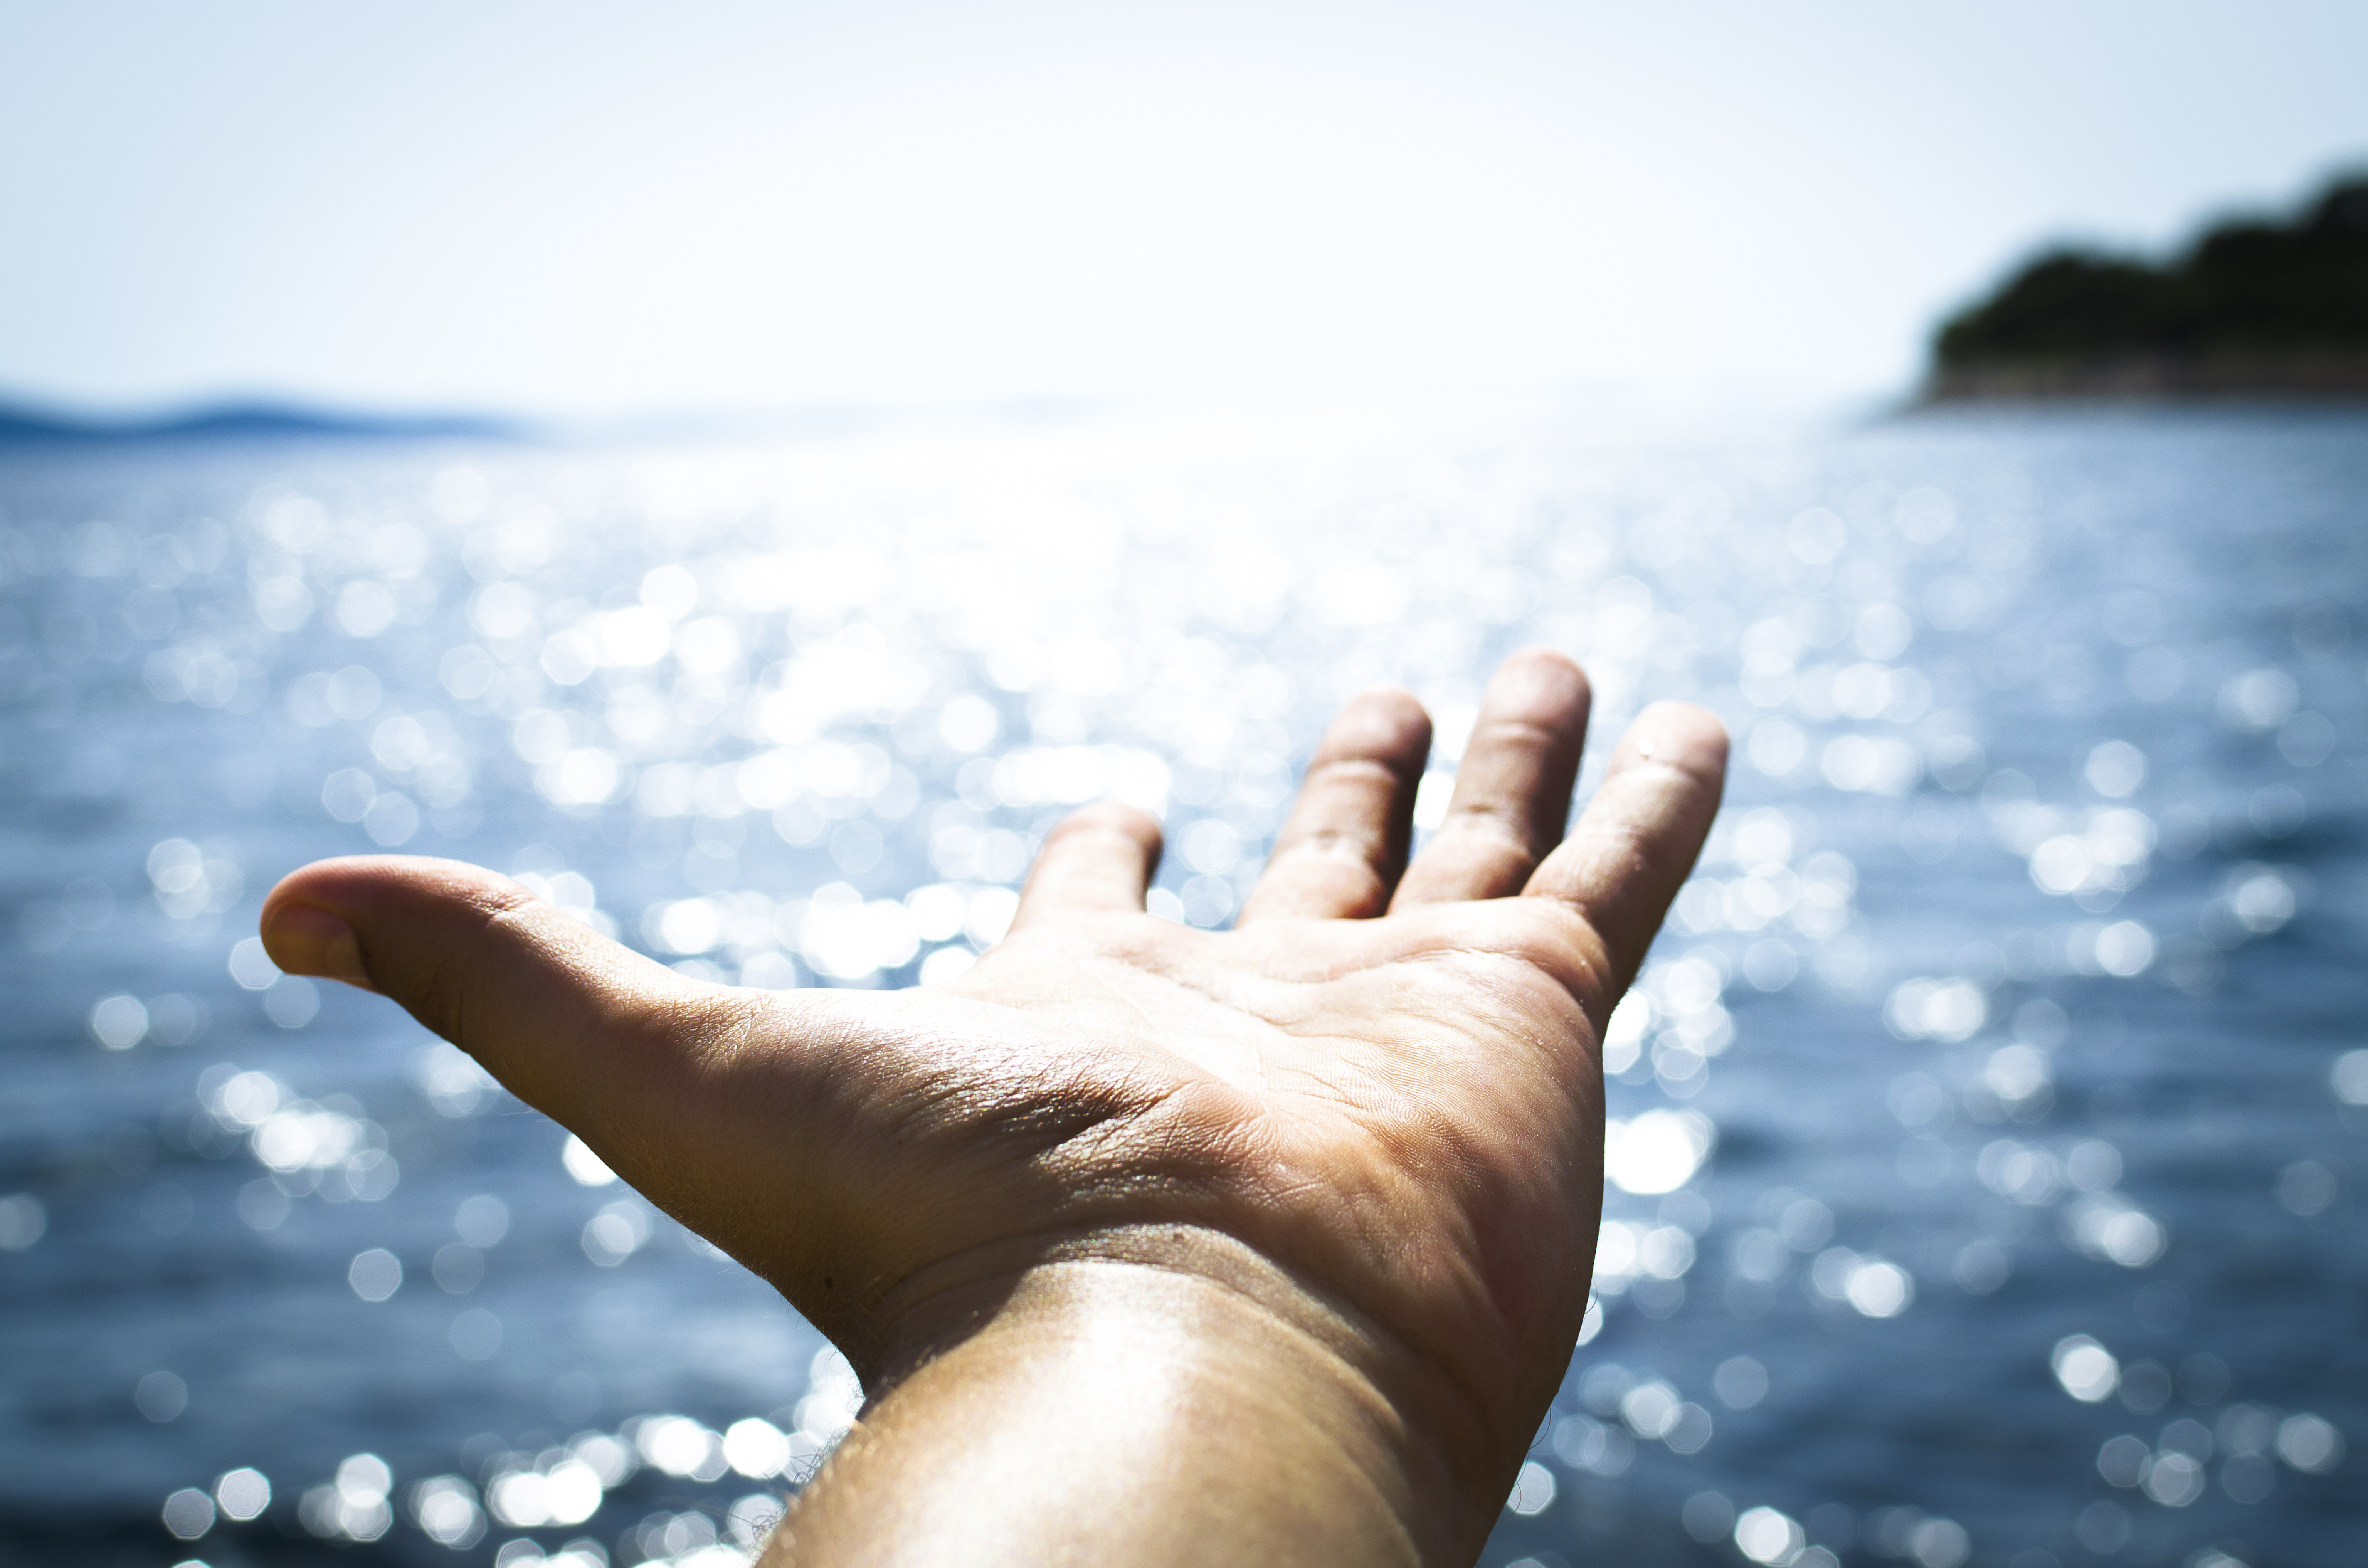
hand, sea, water, ocean, horizon, cloud, sky, sunlight, wave, summer, vacation, daytime, finger, reflection, foot, calm, stock photography, computer wallpaper